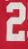
Number: 2